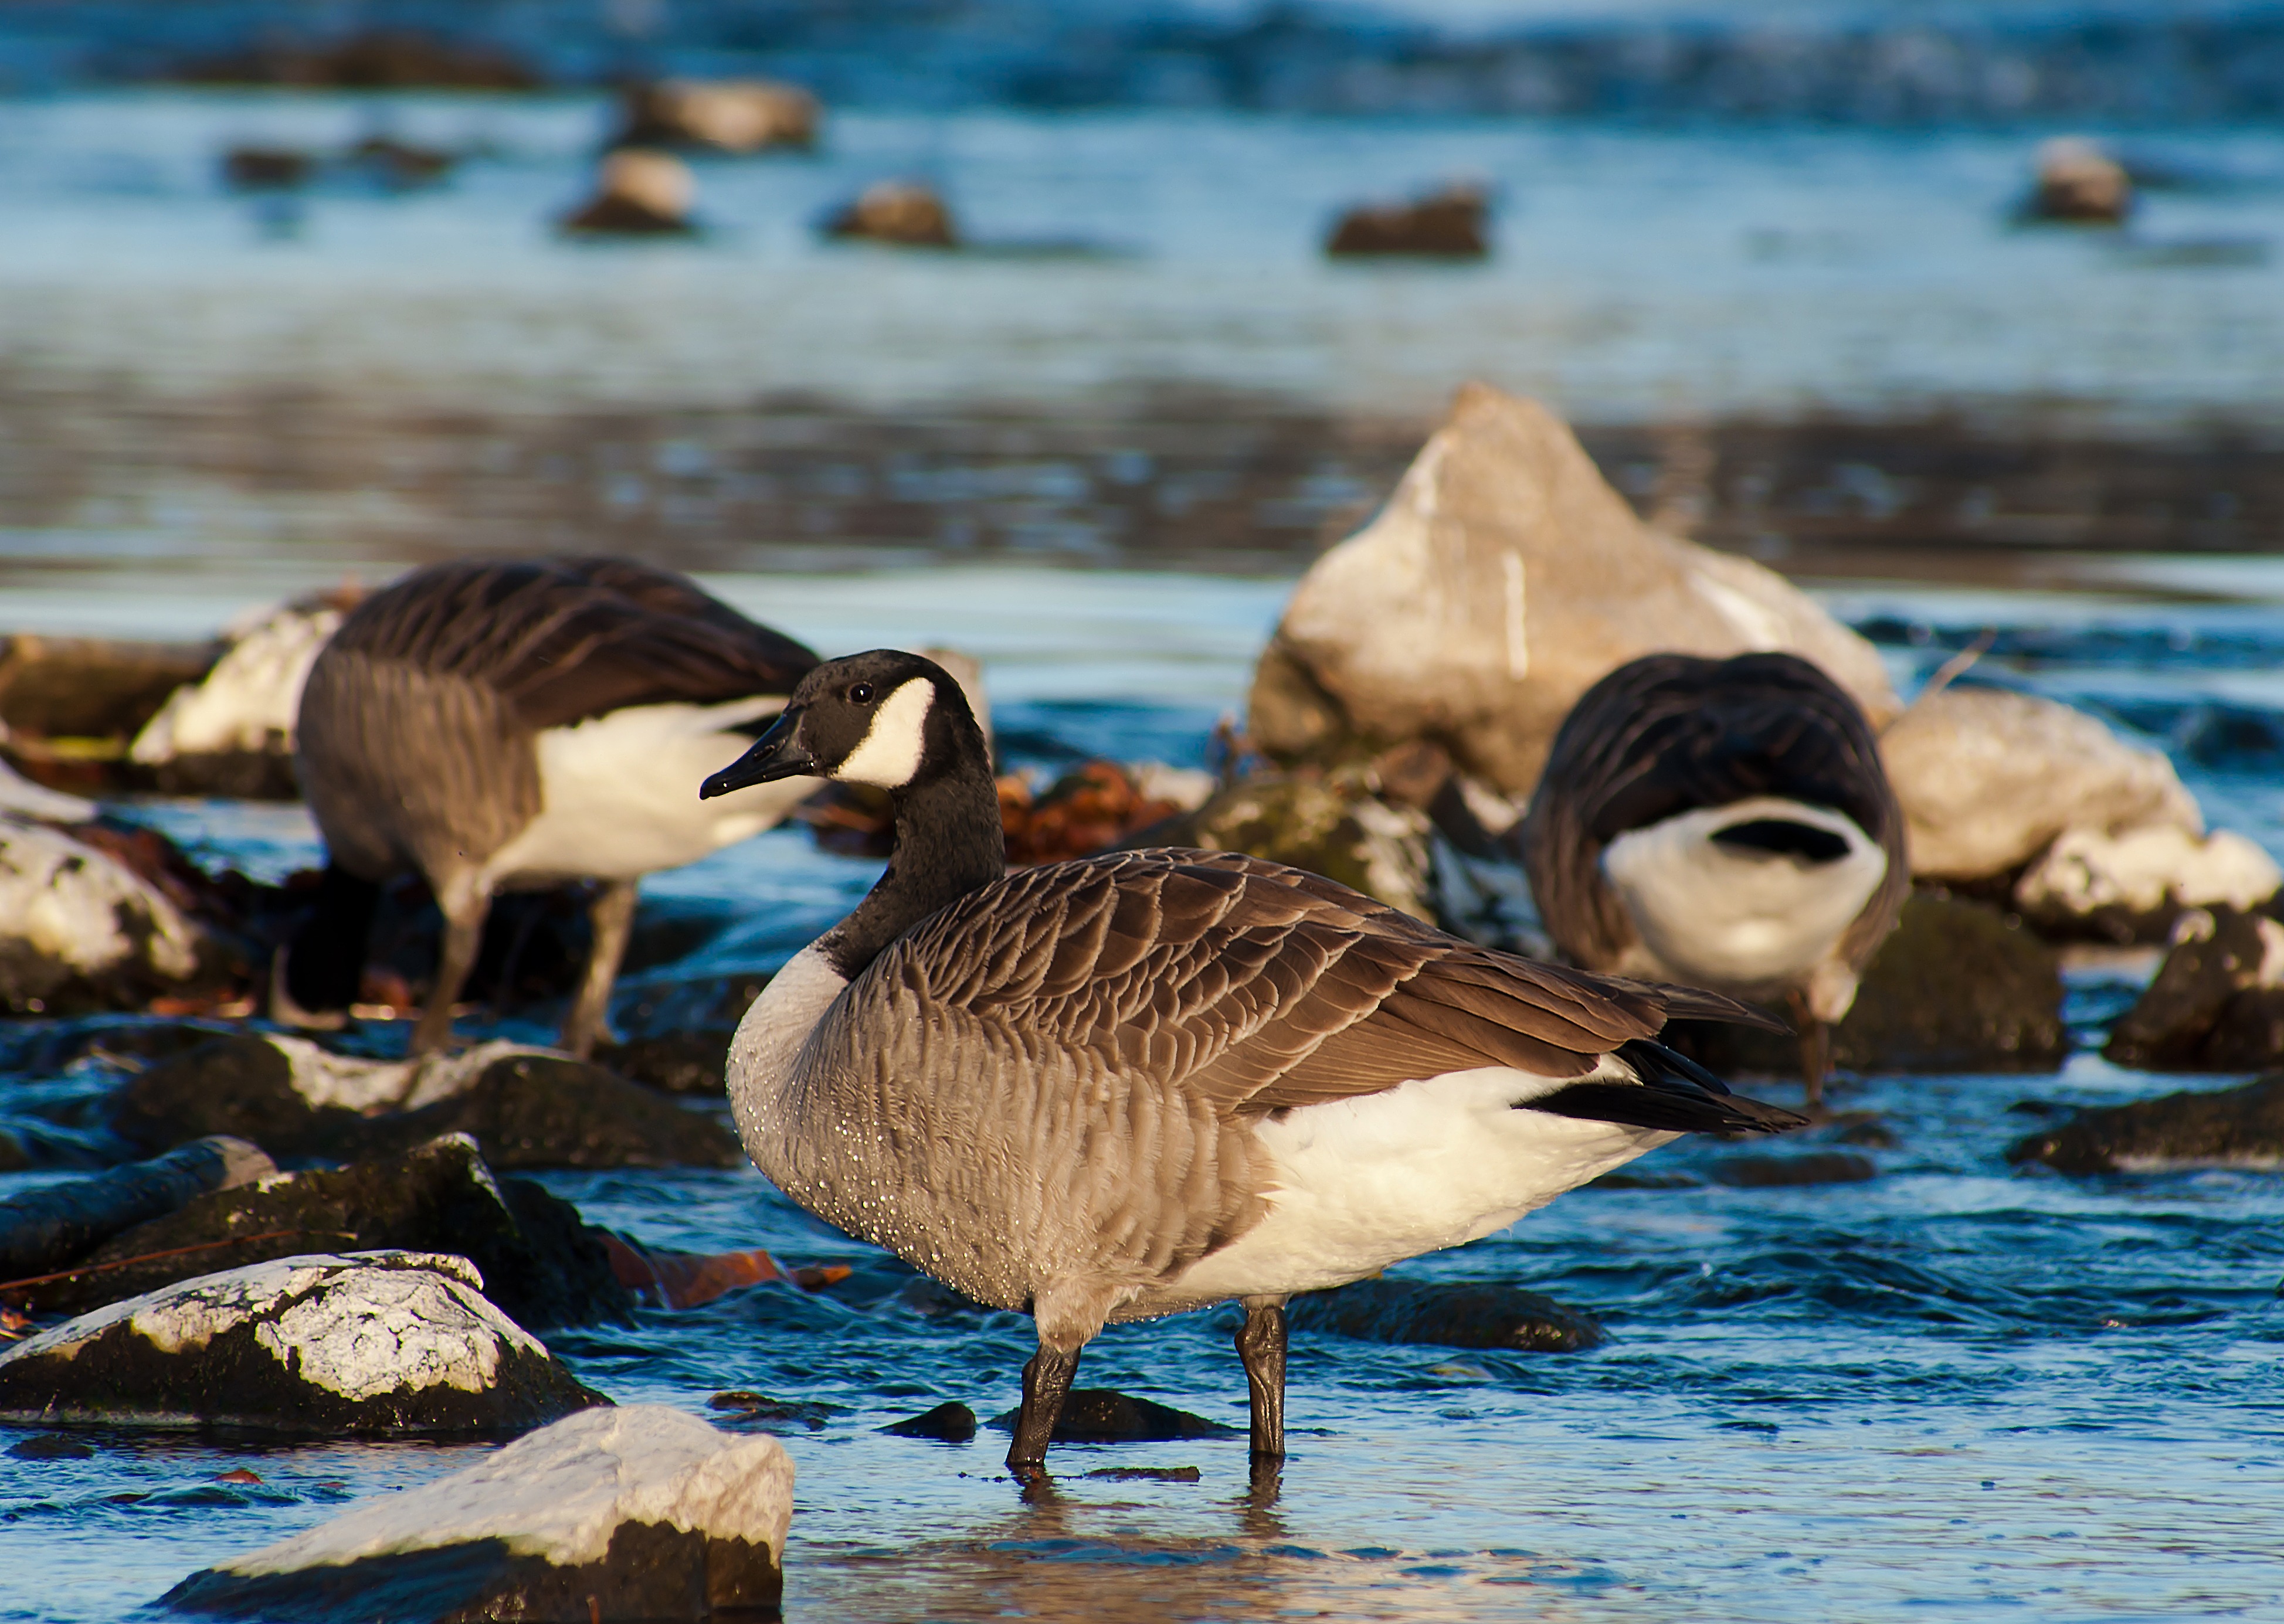
sea, water, nature, bird, wildlife, fauna, birds, duck, goose, vertebrate, waterfowl, water bird, mallard, canada goose, ducks geese and swans